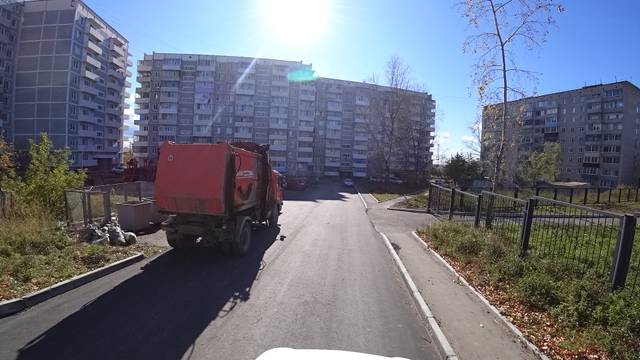
Region: Russia
Coordinates: 50.216, 136.897